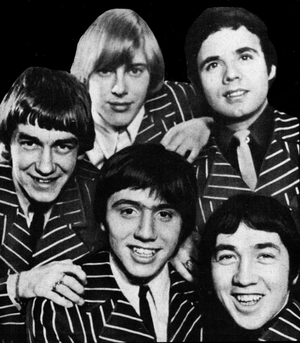
The Easybeats est un groupe de rock australien des années 1960 originaire de Sydney. Fondé en 1964, il se compose de cinq musiciens arrivés depuis peu en Australie : le chanteur Stevie Wright et le batteur Snowy Fleet sont anglais, le guitariste rythmique George Young écossais, tandis que le guitariste Harry Vanda et le bassiste Dick Diamonde sont hollandais.
La pop psychédélique est un genre de musique psychédélique inspiré d'éléments de folk psychédélique et de rock psychédélique, appliqués sur de la musique pop. Il atteint son pic de popularité à la fin des années 1960, et décline rapidement pendant les années 1970.